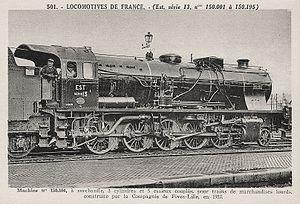
Carte postale ancienne éditée par A. Gauthier n°501, de la locomotive 150-166 Est.
Les Decapod série 13 numéros 150001 à 150195 sont des locomotives à vapeur construites par la SACM à Graffenstaden pour 72 machines, par la société Fives-Lille pour 107 machines et par la société Blanc-Misseron pour 16 machines de 1926 à 1931 pour la Compagnie des chemins de fer de l'Est. Elles constituaient une adaptation des locomotives 5201 à 5206 de type XIIIh de l'État Saxon 150 Est 5201 à 5206, reçues au titre des réparations de la 1ʳᵉ guerre mondiale. C'est l'ingénieur en chef monsieur Émile Duchâtel en collaboration avec les ateliers d'Épernay et la SACM qui en dirigea la réalisation.